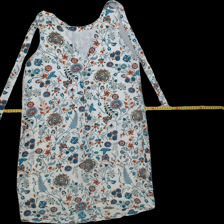
View: front
Type: Dress
Category: Ladies
Brand: H&M
Colors: Blue, White, Brown, Black
Material: 100%polyester
Pattern: Floral print
Size: 38
Trend: No trend
Stains: No
Price range: 50-100
Recommended usage: Reuse